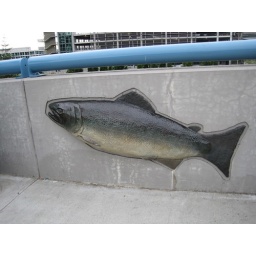
A fish relief near a bus stop near a cache.